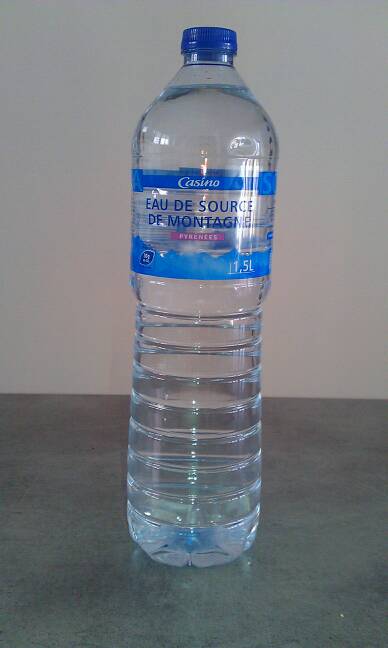
Waste category: plastic